Chaudhary Charan Singh Haryana Agricultural University Sports Complex

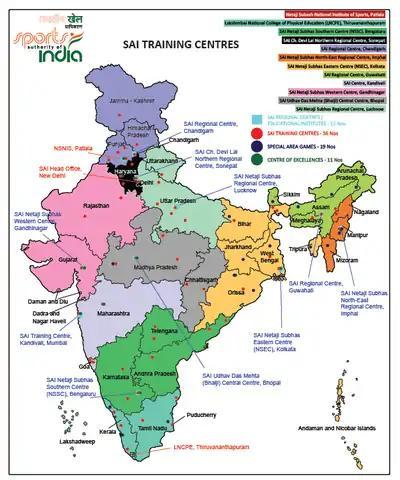
SAI Training Centres across India

SAI Sports Training Centre, HAU Hisar (SAI STC, Hisar), was established in 2001. To train sports persons, the Sports Authority of India (SAI) has established a "Sports Training Center" at HAU with the following "Centres of Excellence":